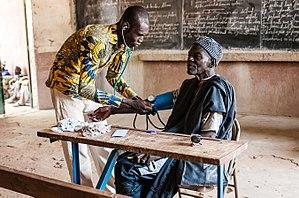
Le Mali, pays enclavé de l'Afrique occidentale d'une superficie de 1 240 342 km², comme tous les pays, a un système de santé spécifiquement propre à lui qui va améliorant au fil des années.